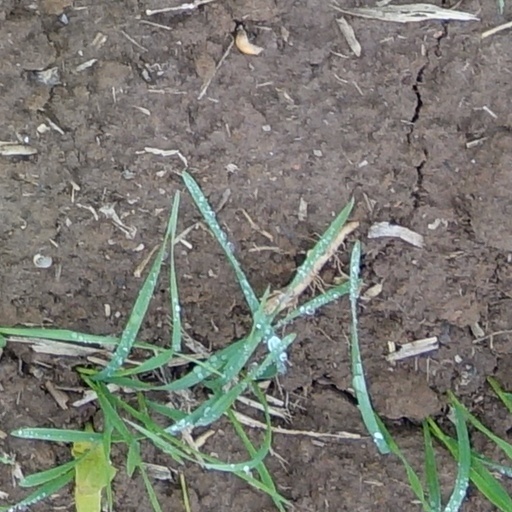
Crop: wheat